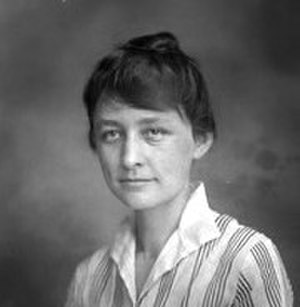
291 (galleri) / Historie / Georgia O’Keeffe, 1916 og 1917
Georgia O'Keeffe havde 1917 sin første enkeltudstilling i galleriet